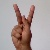
The image shows a hand gesture representing the letter 'K' in Indian Sign Language.